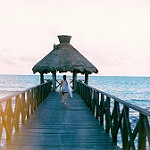
Label: sea